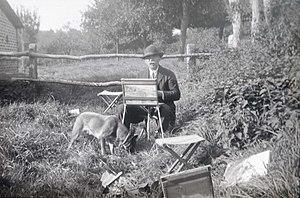
Julien Turbiau 1933, peint avec Loute, campagne de Villers-sur-Mer
Marie-Renée Ucciani est une artiste peintre et sculptrice française.